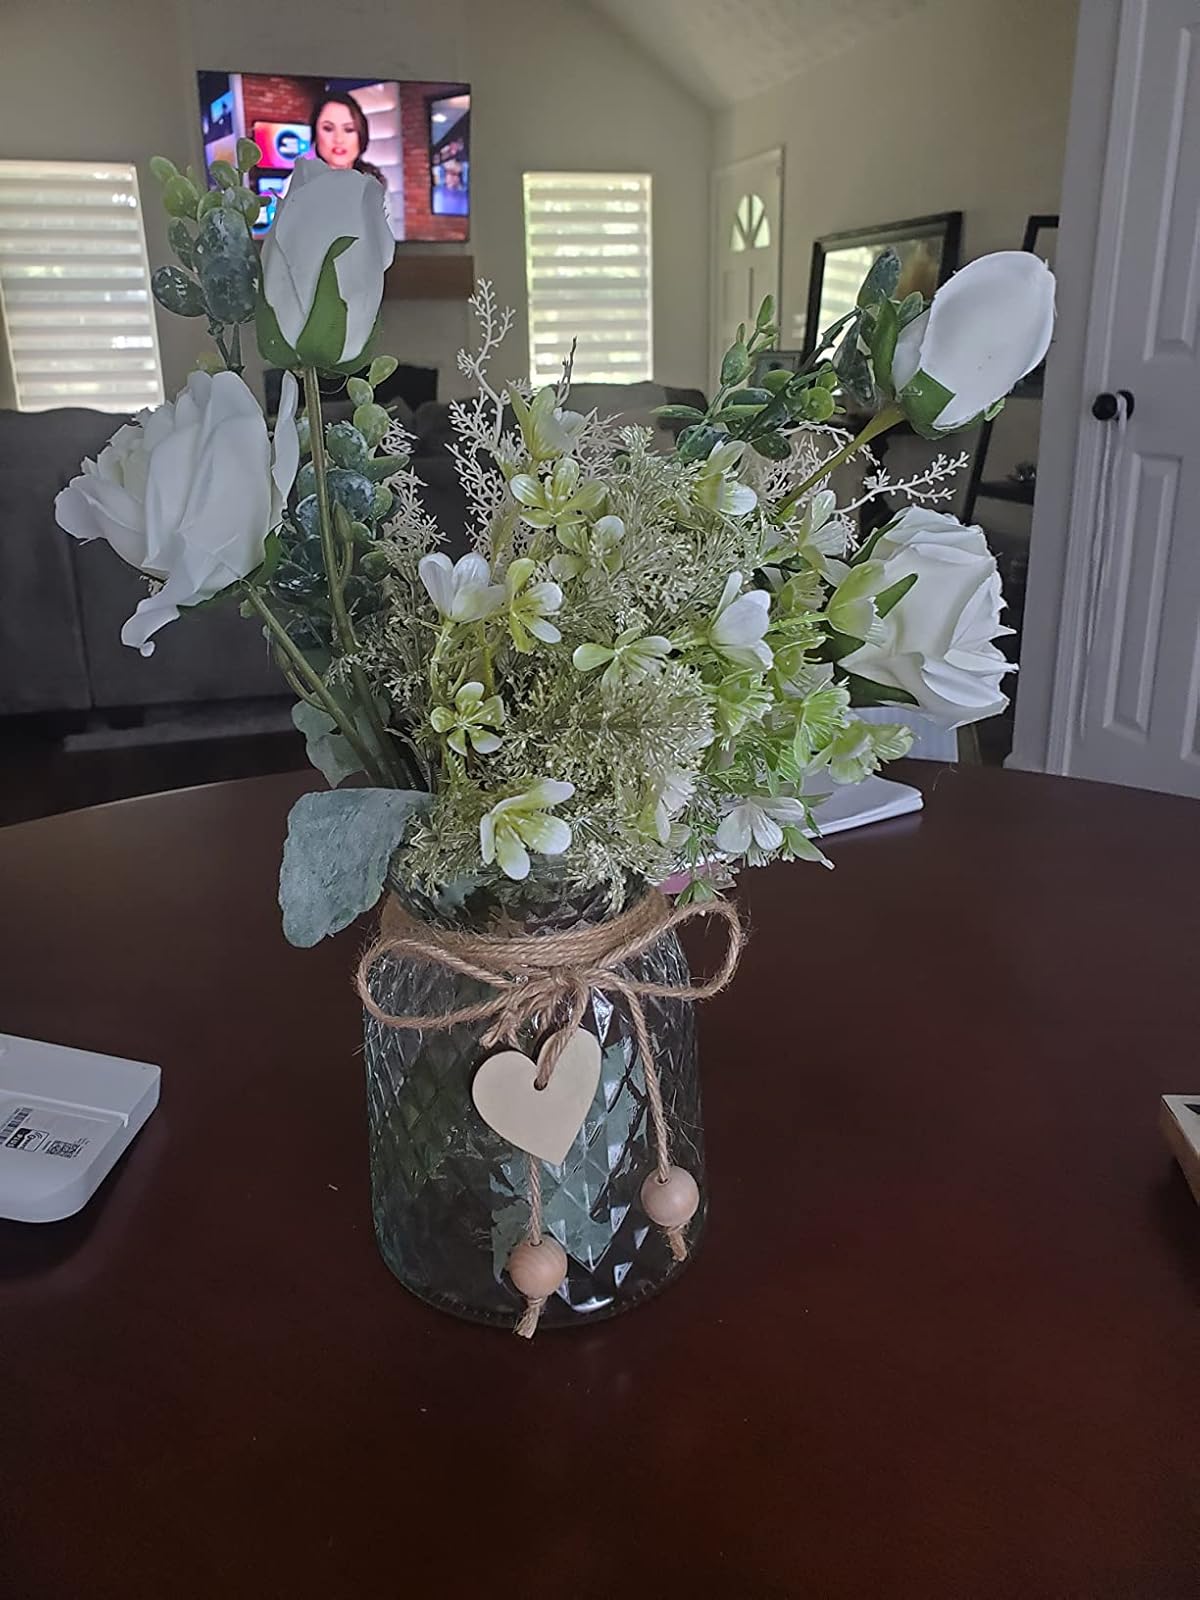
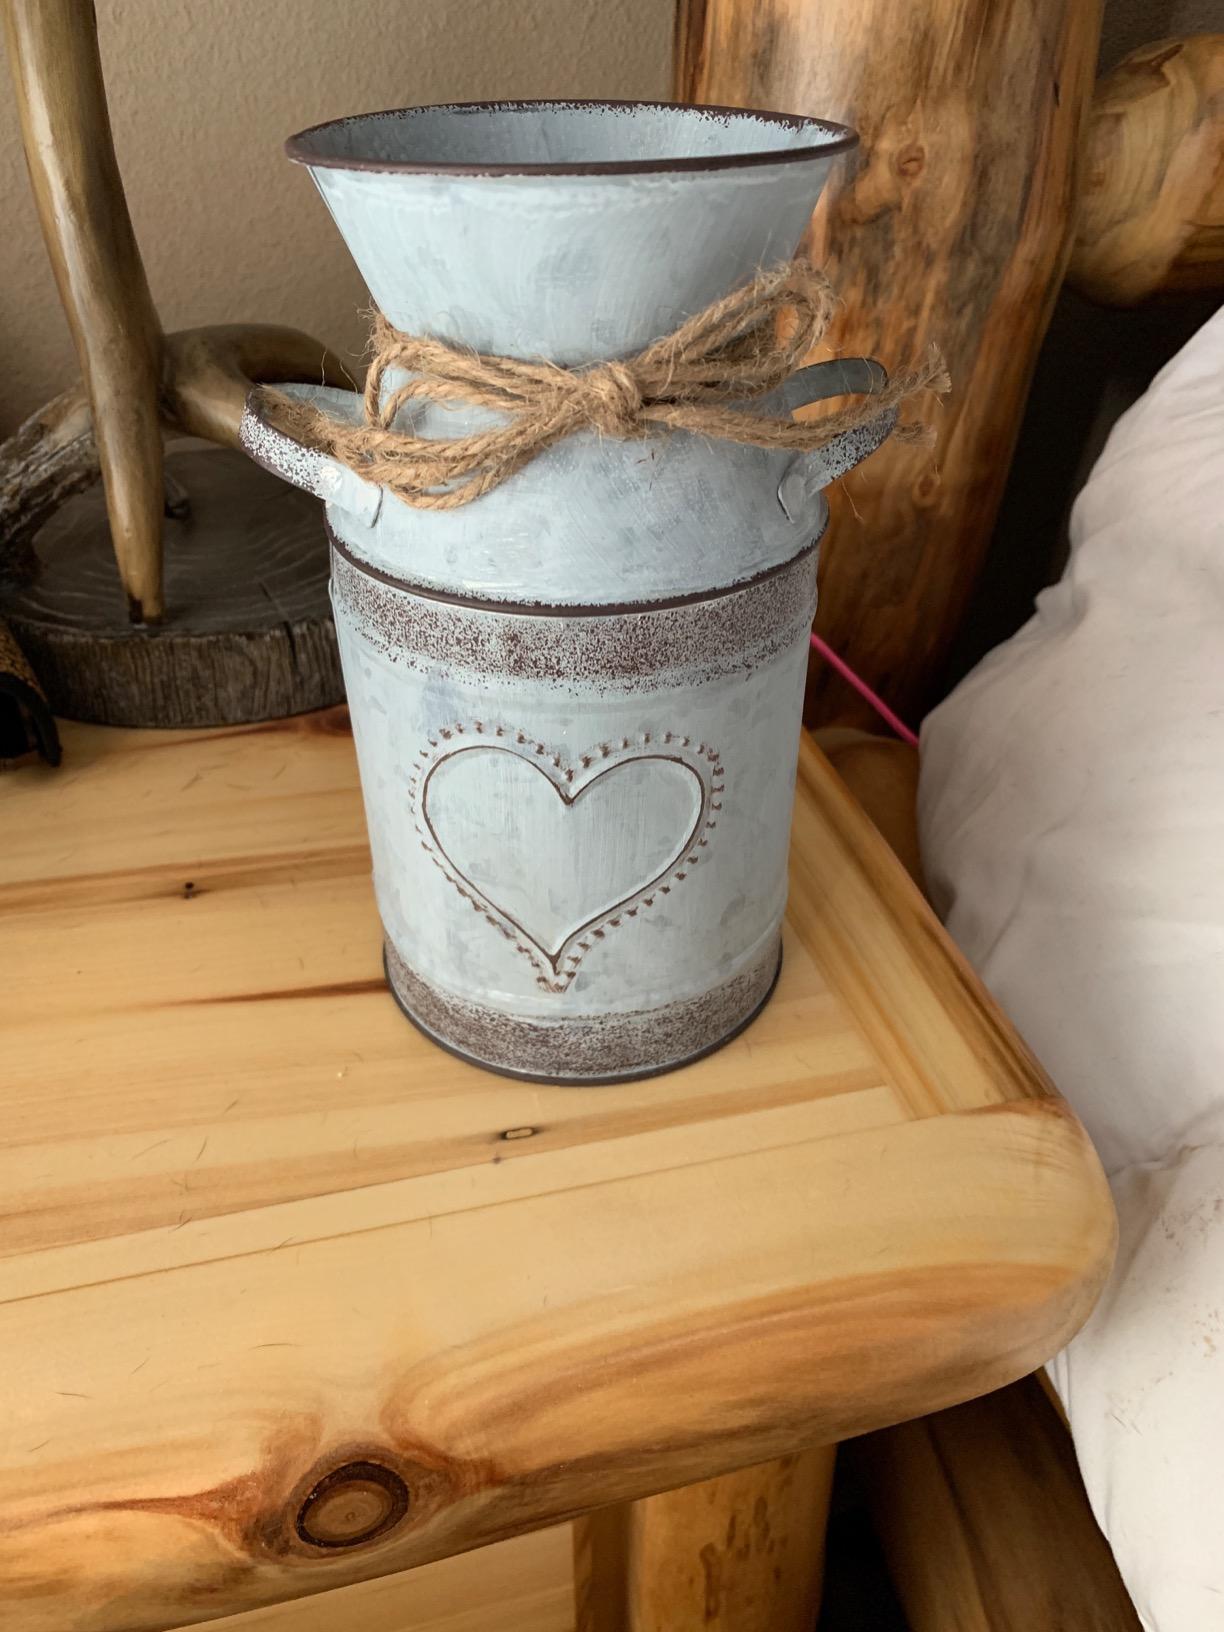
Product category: vase
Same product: no